ZX81

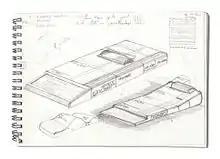
Sketch of two concept designs for the ZX81, showing the computer with a series of similarly shaped boxes stacked behind it in a row.

The ZX81 was launched on 5 March 1981 in two versions (though with identical components) – a pre-assembled machine or a cheaper kit version, which the user could assemble themself. Both versions were manufactured in Dundee, Scotland by Timex Corporation at the company's Dryburgh factory. Timex had not been an obvious choice of manufacturing subcontractor, as the company had little previous experience in assembling electronics. It was a well-established manufacturer of mechanical watches but was facing a crisis at the beginning of the 1980s. Profits had dwindled to virtually zero as the market for mechanical watches stagnated in the face of competition from the digital and quartz watches. Recognising the trend, Timex's director, Fred Olsen, determined that the company would diversify into other areas of business.